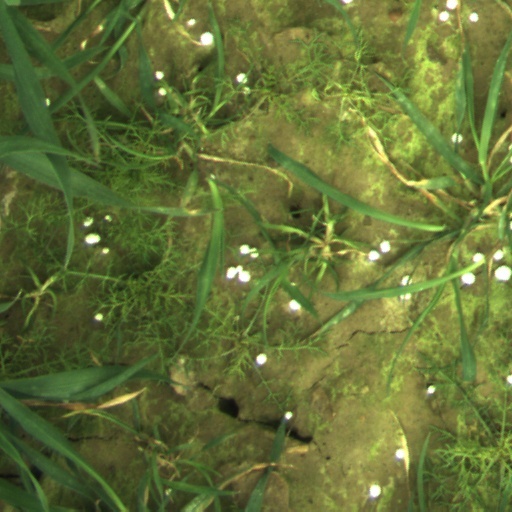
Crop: wheat